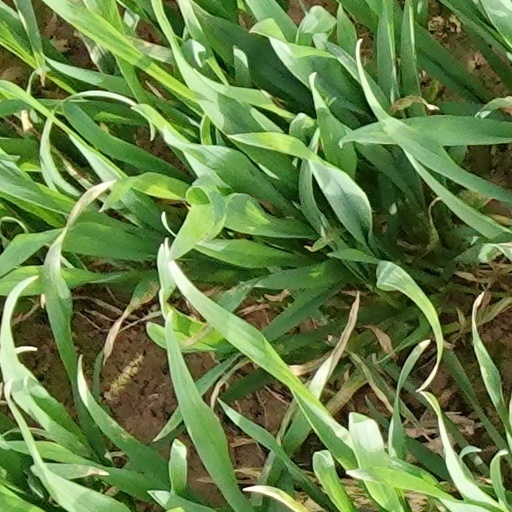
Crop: wheat